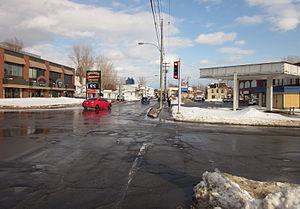
Coin des rue Sainte-Marguerite et de la côte Plouffe à Trois-Rivières en 2011, site présumé de la bataille de Trois-Rivières
La bataille de Trois-Rivières eut lieu le 8 juin 1776 lors de l'Invasion du Canada par les patriotes américains, une campagne militaire visant à inclure une 14ᵉ colonie à la révolution américaine. Il s'agit donc d'une bataille de la guerre d'indépendance des États-Unis, qui opposa les troupes britanniques du lieutenant-colonel Simon Fraser à une colonne de l'armée continentale américaine du brigadier-général William Thompson. Elle avait pour but, pour les Américains, de stopper l’avancée des Britanniques à la suite de la levée du siège de Québec au début du mois de mai 1776.